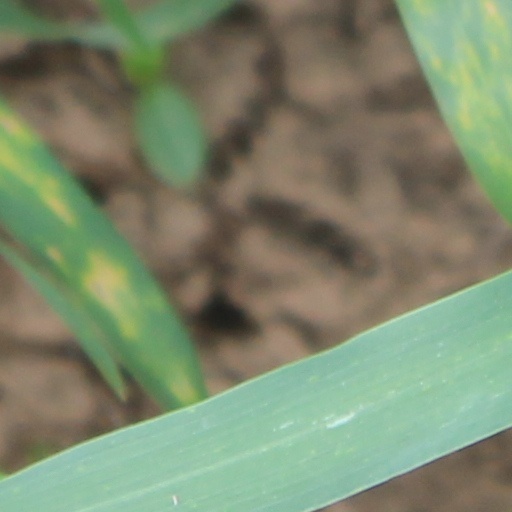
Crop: wheat